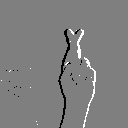
ASL letter: r